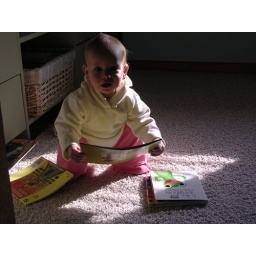
Jessica reading in our bedroom - with newly painted walls. Note the new wall color.